Ancient Macedonian army

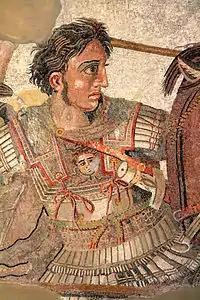
Alexander the Great in battle. The king wears a composite cuirass, which is a reinforced linothorax. The shoulder elements and upper chest are of plate iron, whilst the waist is composed of scale armour for ease of movement. There are pteruges of leather or stiffened linen at the shoulders and hips. The king wears a xiphos sword. Detail of the Alexander Mosaic (A Roman copy of a Hellenistic painting).

Most troops would have carried a type of sword as a secondary weapon. The straight-bladed shortsword known as the xiphos (ξίφος) is depicted in works of art, and two types of single-edged cutting swords, the kopis and machaira, are shown in images and are mentioned in texts. An archaeological find of a well-preserved Macedonian xiphos revealed a sword with a blade length of and a weight of . The cutting swords are particularly associated with cavalry use, especially by Xenophon, but pictorial representations would suggest that all three sword types were used by cavalry and infantry without obvious distinction.